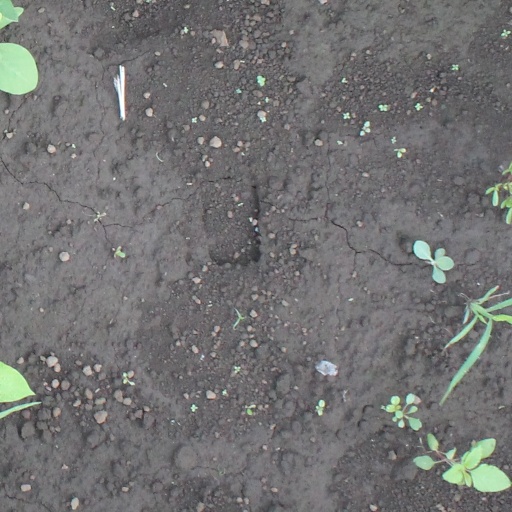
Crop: soybean